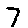
Label: 7